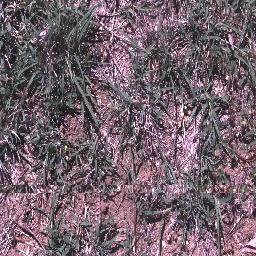
Label: negative